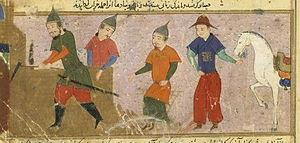
titre
La conquête du Tibet par les Mongols a lieu au cours du XIIIᵉ siècle, avec une première invasion en 1240, poursuivie en 1253 par Godan Khan et Kubilai Khan